Gorn

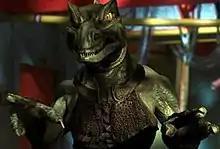
Slar, a Gorn from the "Enterprise" episode "In a Mirror, Darkly Part II"

The Gorn was designed by artist Wah Chang, and is depicted in "Arena" as a hissing, slow-moving but lethal beast. The Gorn captain was portrayed by Bill Blackburn and Bobby Clark, and voiced by Ted Cassidy.